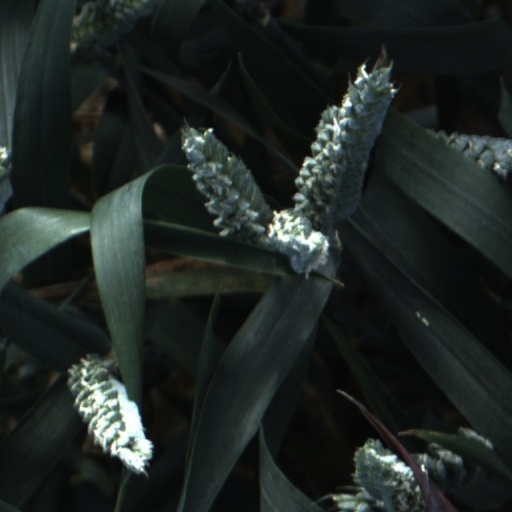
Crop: wheat